Forte del Santissimo Salvatore

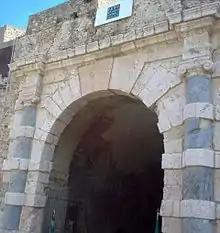
The fort's main gate

The fort has a polygonal shape running along the natural shape of the peninsula. The extremity is occupied by a semi-circular bastion known as Forte Campana. The medieval tower of St. Anne was incorporated into the bastion, and its remains can still be seen.